Sadomasochism

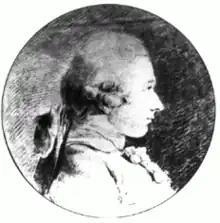
"Portrait of Marquis de Sade" by Charles-Amédée-Philippe van Loo (1761)

The word "sadomasochism" is a portmanteau of the words sadism and masochism. These terms originate from the names of two authors whose works explored situations in which individuals experienced or inflicted pain or humiliation. "Sadism" is named after Marquis de Sade (1740–1814), whose major works include graphic descriptions of violent sex acts, rape, torture, and murder, and whose characters often derive pleasure from inflicting pain on others. Sade was imprisoned multiple times for sexual crimes following affairs in which he inflicted and/or received pain during sex, hence engaging in sadomasochism himself. "Masochism" is named after Leopold von Sacher-Masoch (1836–1895), whose novels explored his masochistic fantasies of receiving pain and degradation, particularly his novel "Venus im Pelz" ("Venus in Furs").